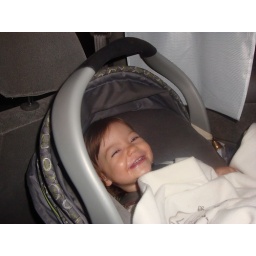
Stella chills gleefully in her car seat